Leylah Fernandez career statistics

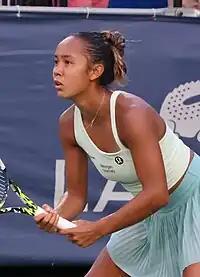
Fernandez at the 2023 Washington Open.

"Only main-draw results in WTA Tour, Grand Slam tournaments, Billie Jean King Cup and Olympic Games are included in win–loss records."